Old Whaler's Church (Sag Harbor)

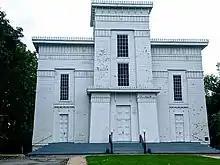
Historic Church on the National Historic Landmark register, Sag harbor - Egyptian revival style

The church continues to be used by the First Presbyterian congregation, which meets on Sunday morning.